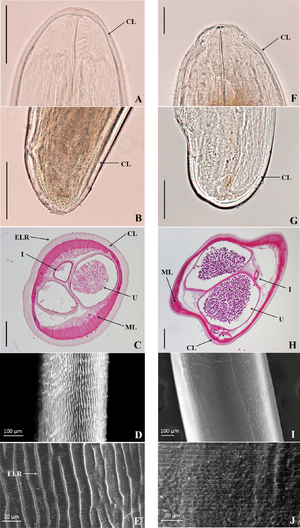
Dirofilaria est un genre de nématodes.